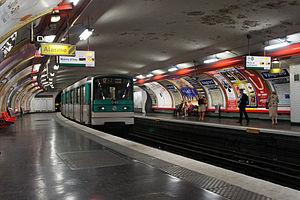
Vaugirard est une station de la ligne 12 du métro de Paris, située dans le 15ᵉ arrondissement de Paris.